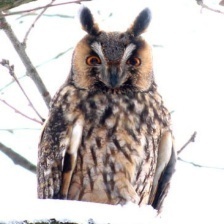
Species: LONG-EARED OWL
Scientific name: ASIO OTUS
ImageNet parent category: great_grey_owl